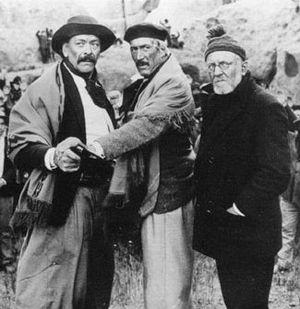
En Argentine, il est d’usage de nommer Patagonie rebelle ou Patagonie tragique la lutte menée entre 1920 et 1921 par des travailleurs insurgés, principalement anarcho-syndicalistes, dans la province de Santa Cruz, en Patagonie argentine.
La Patagonia rebelde est un film historique argentin réalisé par Héctor Olivera, sorti en 1974. Il porte à l'écran la lutte sociale et la répression tragique de la Patagonie rebelle en 1920 et 1921, d'après l'enquête d'Osvaldo Bayer. Lauréat d'un Ours d'argent à la Berlinale 1974, le film fut rapidement censuré en Argentine, jusqu'à la fin de la dictature en 1984.